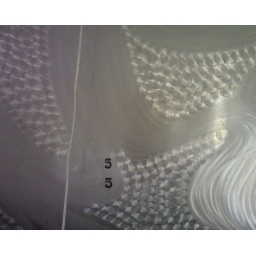
This metal artwork was hung on a similarly grey wall of a car wash facility. Grey upon grey.